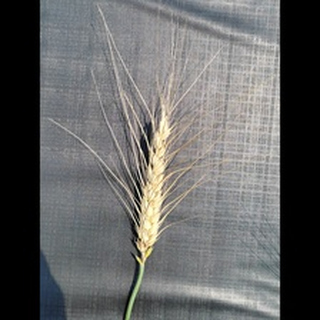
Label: wheat_blast